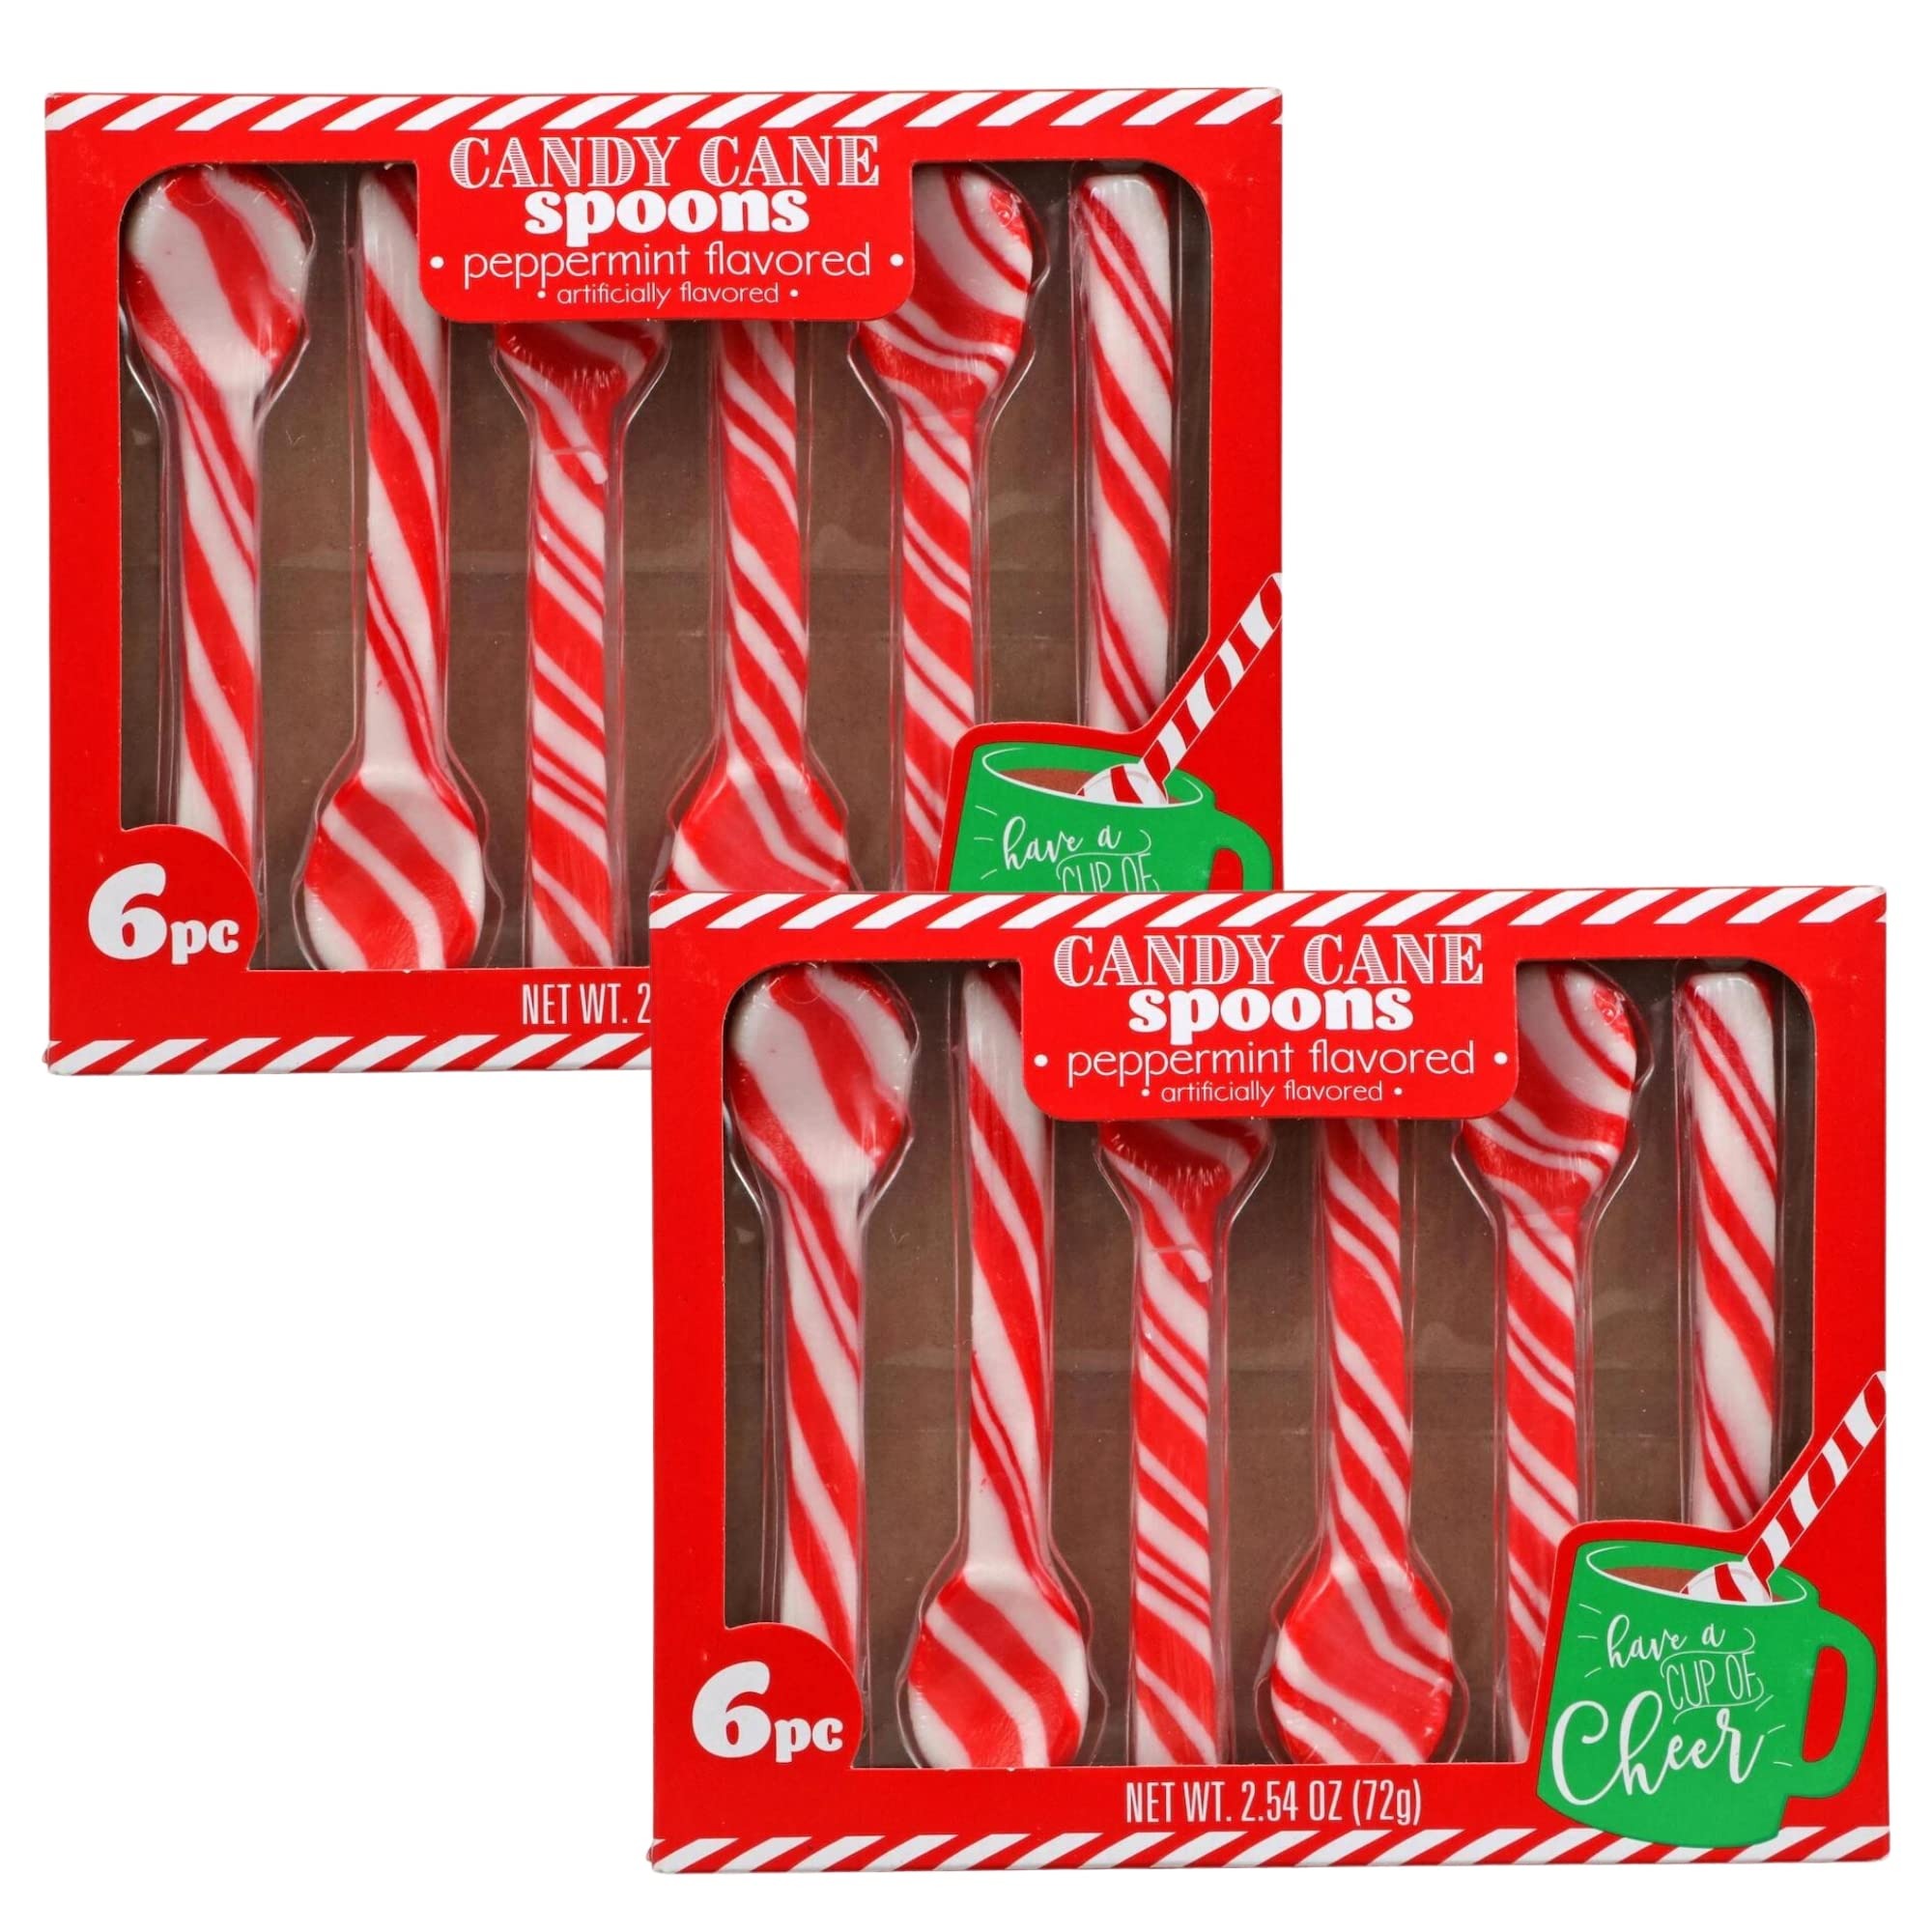
Item Name: A1 Unlimited Peppermint Candy Cane Spoons, Christmas Holiday Party GiftFavors Sweet Treats Dessert Snacks Hot Cold Drinks Individually Wrapped Goody Bag Stocking Stuffer, 2 Boxes (6-ct. Boxes)
Bullet Point 1: 🍬INCLUSION: Set of 2 Boxes A1 Unlimited Peppermint Candy Cane Spoons (6-ct. Boxes), great party favor or stocking stuffer during the holidays. Traditional Peppermint candy cane flavor and striping has been molded into these fun spoons.
Bullet Point 2: 🍬RED & WHITE STRIPES: In each box, is made up of 6 candy canes shaped like spoons, each weighing 12 grams. The peppermint flavor is irresistible, and the red and white stripes are vibrant. These spoons melt slowly and flavor your drink as they do so.
Bullet Point 3: 🍬EDIBLE SPOONS: Our edible spoons are delicious when combined with hot chocolate or coffee. Each spoon is individually wrapped in plastic and is suitable for both children and adults. Open one now and save the rest for later.
Bullet Point 4: 🍬IDEAL APPLICATION: Excellent for baking, serving with dessert, or serving alongside hot chocolate or coffee in coffee shops and cafes. Surprise your friends, coworkers, or family members with delectable Peppermint Candy Cane Spoons for hot chocolate, which can help them create a festive atmosphere in their homes.
Bullet Point 5: 🍬IDEAL FOR GIFT BASKETS AND STOCKING STUFFERS: Attach to a mug with hot chocolate and marshmallows for a low-cost and cute gift for teachers, coworkers, friends, and more!
Product Description: Stir in some traditional holiday flavor. Traditional candy cane flavor and striping have been molded into these fun peppermint candy spoons. Ideal for use in baking, serving up with dessert, or alongside hot chocolate or coffee in coffee shops and cafes.
Value: 2.0
Unit: Count

Price: 18.95